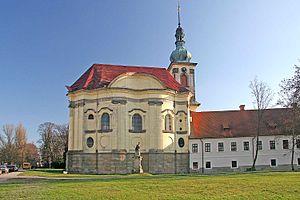
Smiřice est une ville du district de Hradec Králové, dans la région de Hradec Králové, en République tchèque. Sa population s'élevait à 2 847 habitants en 2017.